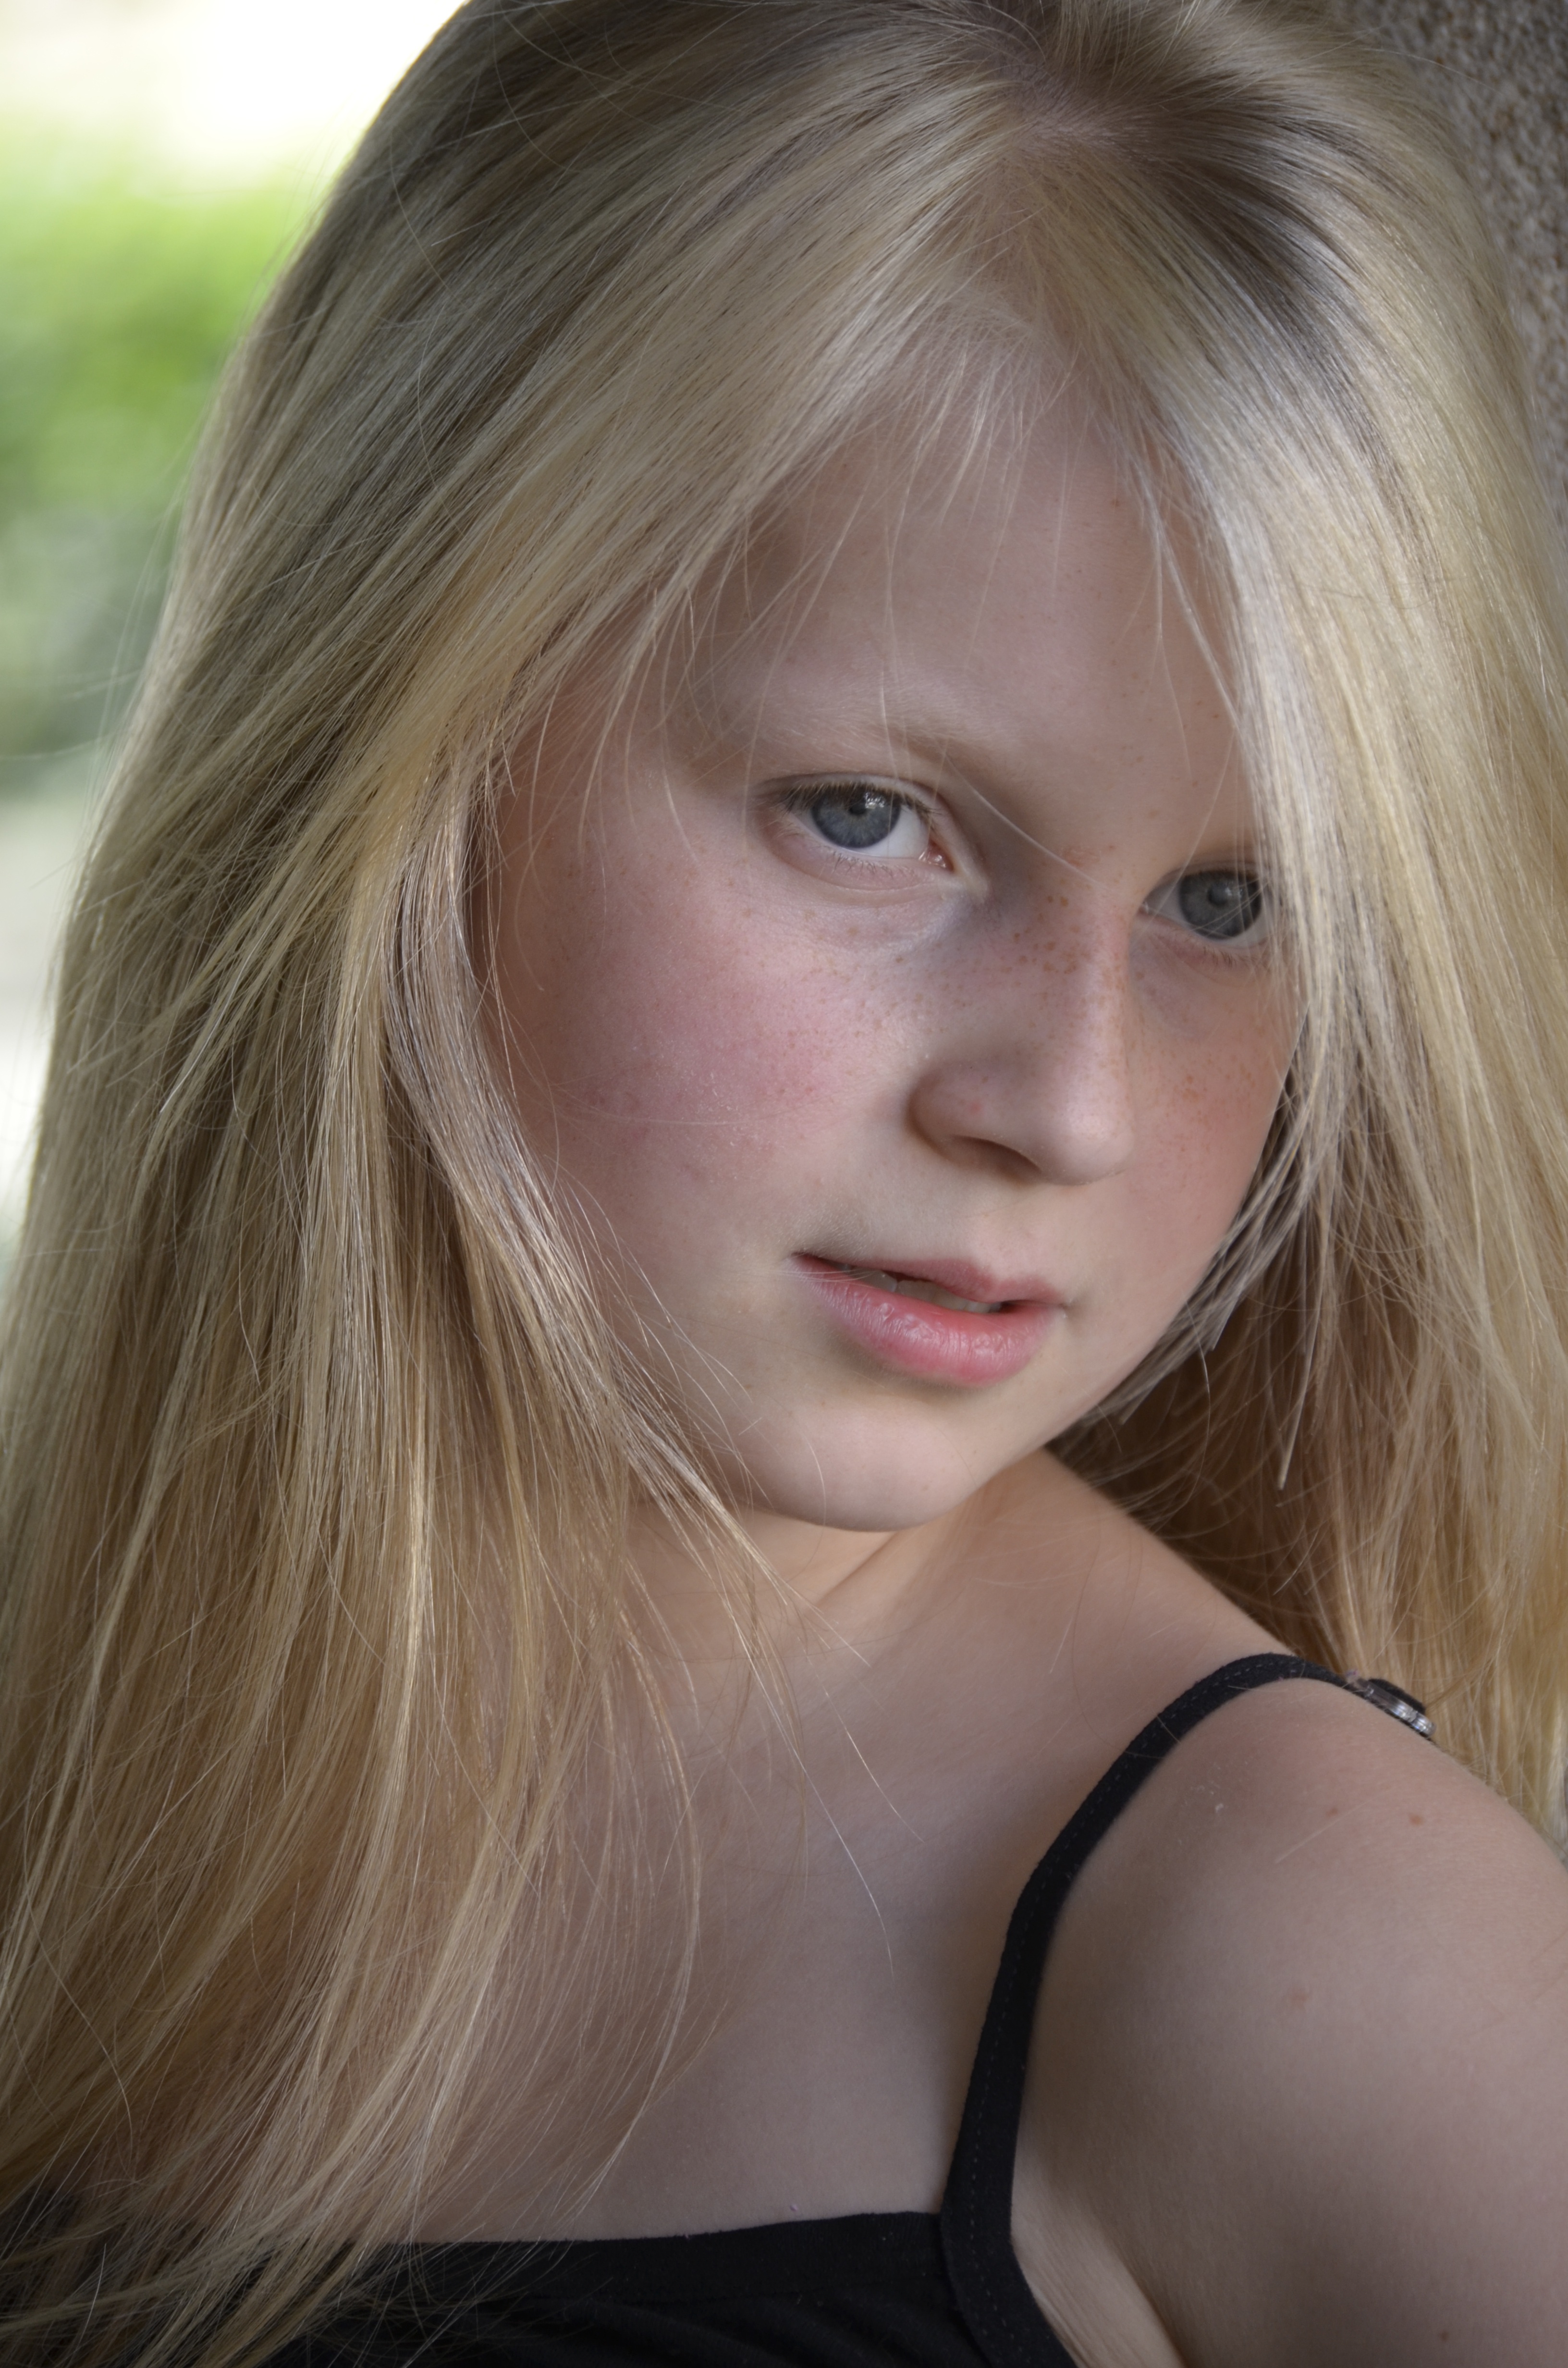
person, girl, woman, hair, portrait, model, lady, close, hairstyle, mouth, long hair, close up, black hair, face, nose, eyes, eye, head, skin, beauty, blond, pretty, organ, freckles, photo shoot, expressive, brown hair, portrait photography, hair coloring, art model, supermodel, human hair color, layered hair